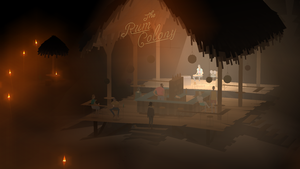
Capture d’écran du jeu Kentucky Route Zero.
Kentucky Route Zero est un jeu vidéo indépendant épisodique conçu par Jake Elliott et Tamas Kemenczy et mis en musique par Ben Babbitt, au sein de leur collectif Cardboard Computer. Il s’agit d’un jeu d'aventure graphique empruntant grandement au jeu d'aventure textuel et s’inspirant beaucoup du théâtre. Le jeu est composé de cinq épisodes, appelés « actes », s’inscrit dans les genres du réalisme magique et du Southern Gothic, et suit l’histoire d’un livreur d’antiquités perdu au Kentucky et des personnes qu’il rencontre sur sa route.